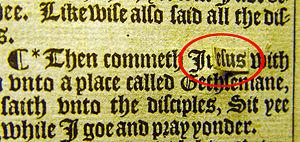
Robert Barker était un imprimeur royal anglais au temps de James Iᵉʳ d'Angleterre. Il avait succédé à son père Christopher Barker, qui avait été imprimeur de la reine Elizabeth Iʳᵉ. Il a notamment été l'imprimeur de la Bible du roi Jacques, l'un des livres les plus importants jamais imprimés en anglais. Lui et son associé Martin Lucas ont été sévèrement punis pour avoir laissé passer plusieurs grosses erreurs typographiques dans une édition de la Bible, notamment un terrible bourdon : l'oubli de la négation dans le 7ᵉ des dix commandements, devenu de ce fait Tu commettras l'adultère, ce qui vaudra le surnom de « Bible vicieuse » à cette édition particulière de la Bible qui sera en grande partie pilonnée.